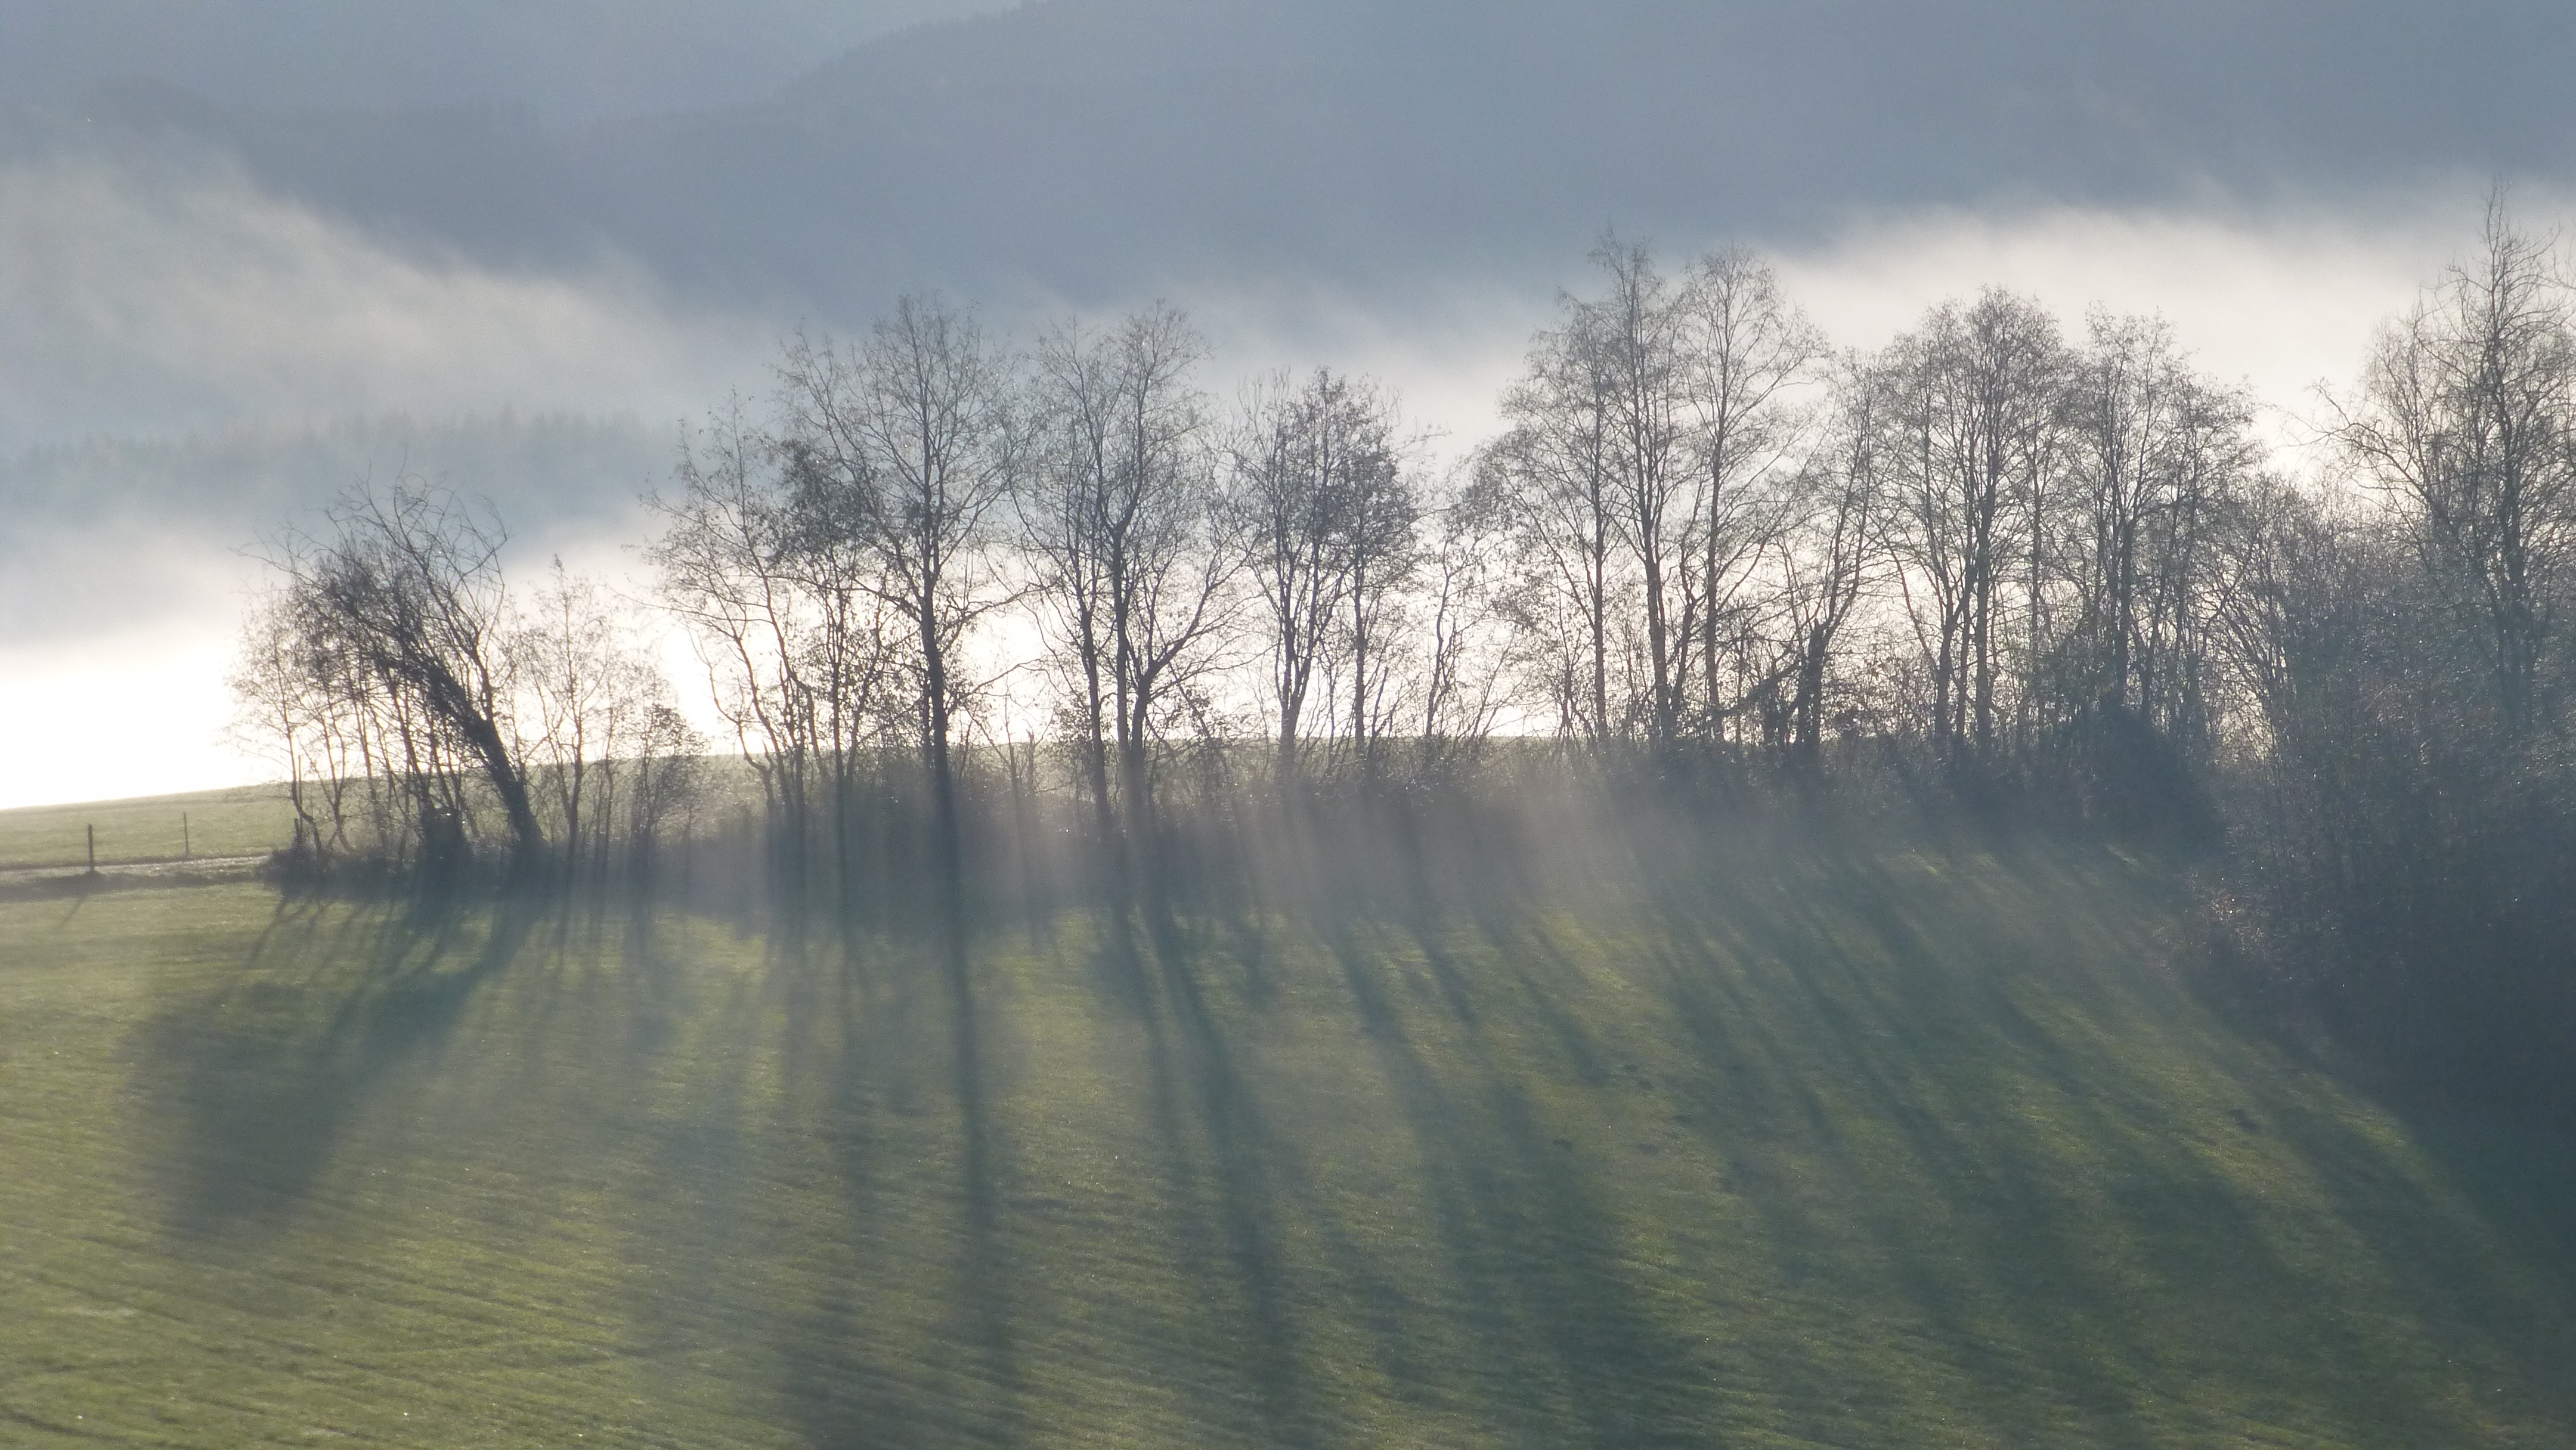
landscape, tree, water, nature, forest, grass, marsh, snow, winter, cloud, plant, fog, sunrise, mist, sunlight, morning, lake, frost, dawn, river, evening, reflection, autumn, weather, shadow, season, trees, wetland, habitat, rural area, allg u, lake forggensee, natural environment, atmospheric phenomenon, woody plant